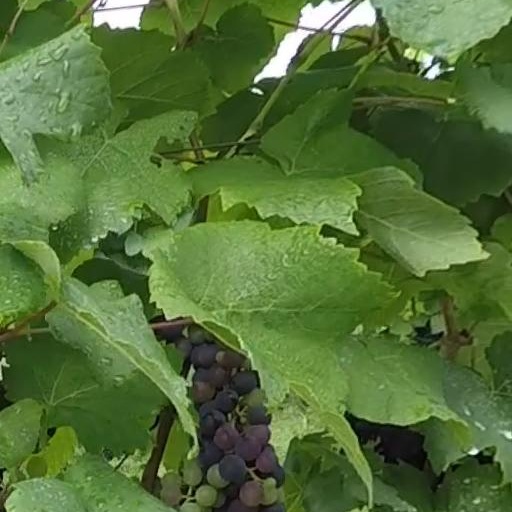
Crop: grape